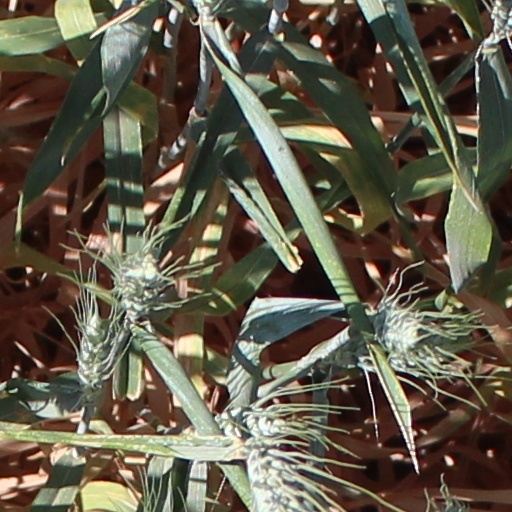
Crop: wheat